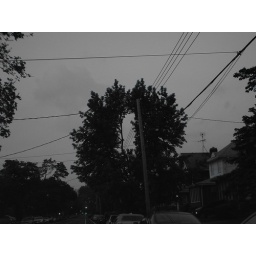
A tree grows around telephone wires on Beford Ave., Brooklyn